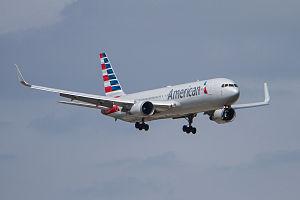
American Airlines est une compagnie aérienne américaine. Elle exploite des vols intérieurs et internationaux depuis ses nombreux hubs basés aux États-Unis. En 2018, c'est la plus grande compagnie aérienne au monde. Elle dessert, avec sa filiale régionale American Eagle plus de 350 destinations dans plus de 50 pays et territoires avec plus de 6700 vols quotidiens. Elle est contrôlée par AMR Corporation dont le siège social se trouve à Fort Worth, aux États-Unis dans l'état du Texas. En 2019, elle est au 68e rang du Fortune 500. American Airlines est membre fondateur de l'alliance Oneworld. En 2013, celle-ci a fusionné avec la compagnie US Airways afin de former la plus grande compagnie aérienne au monde.